Toronto Entertainment District

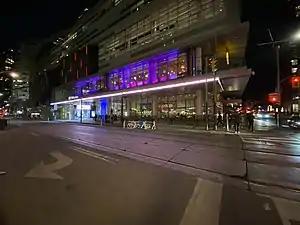
Festival Tower is a cultural centre, condominium, and headquarters for the Toronto International Film Festival. The building was one of several condos built in the area during Toronto's 2000s condo boom.

Among the industry, the area was home to the Royal Alexandra Theatre whose construction and launch were financed by four Toronto business leaders—Cawthra Mulock, Robert Alexander Smith, Stephen Haas, and Lol Solman. Opened in 1907, the Beaux-Arts styled proscenium-stage theatre is the oldest continuously operating legitimate theatre in North America. Following the death of the last individual from its original ownership group, the theatre began to be run by the trustees of the Cawthra Mulock estate (another one of the original owners). By then, the neighbourhood had almost fully transformed into an industrial district with additional manufacturing facilities appearing throughout. Structures such as the Gelber Building (built in 1912 by Jewish immigrants from the town of Berezhany within the Austro-Hungarian Empire's poorest province of Galicia, Louis and Moses Gelber, to house their Gelber Bros Limited wool garment manufacturing business before adding a warehouse next door in 1932) and ACME Carbon and Ribbon building (built in the 1930s for the World War I veteran James Alexander Campbell's printing and publishing business), located on adjacent corners of the intersection of Richmond West and Duncan, were among the many examples of the manufacturing industry taking over the area.